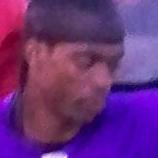
Age: 23